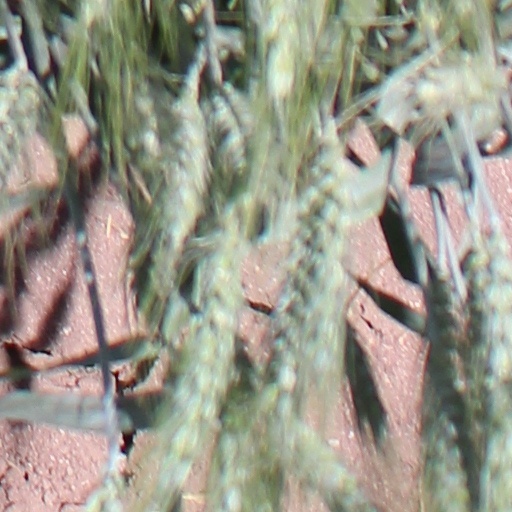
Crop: wheat